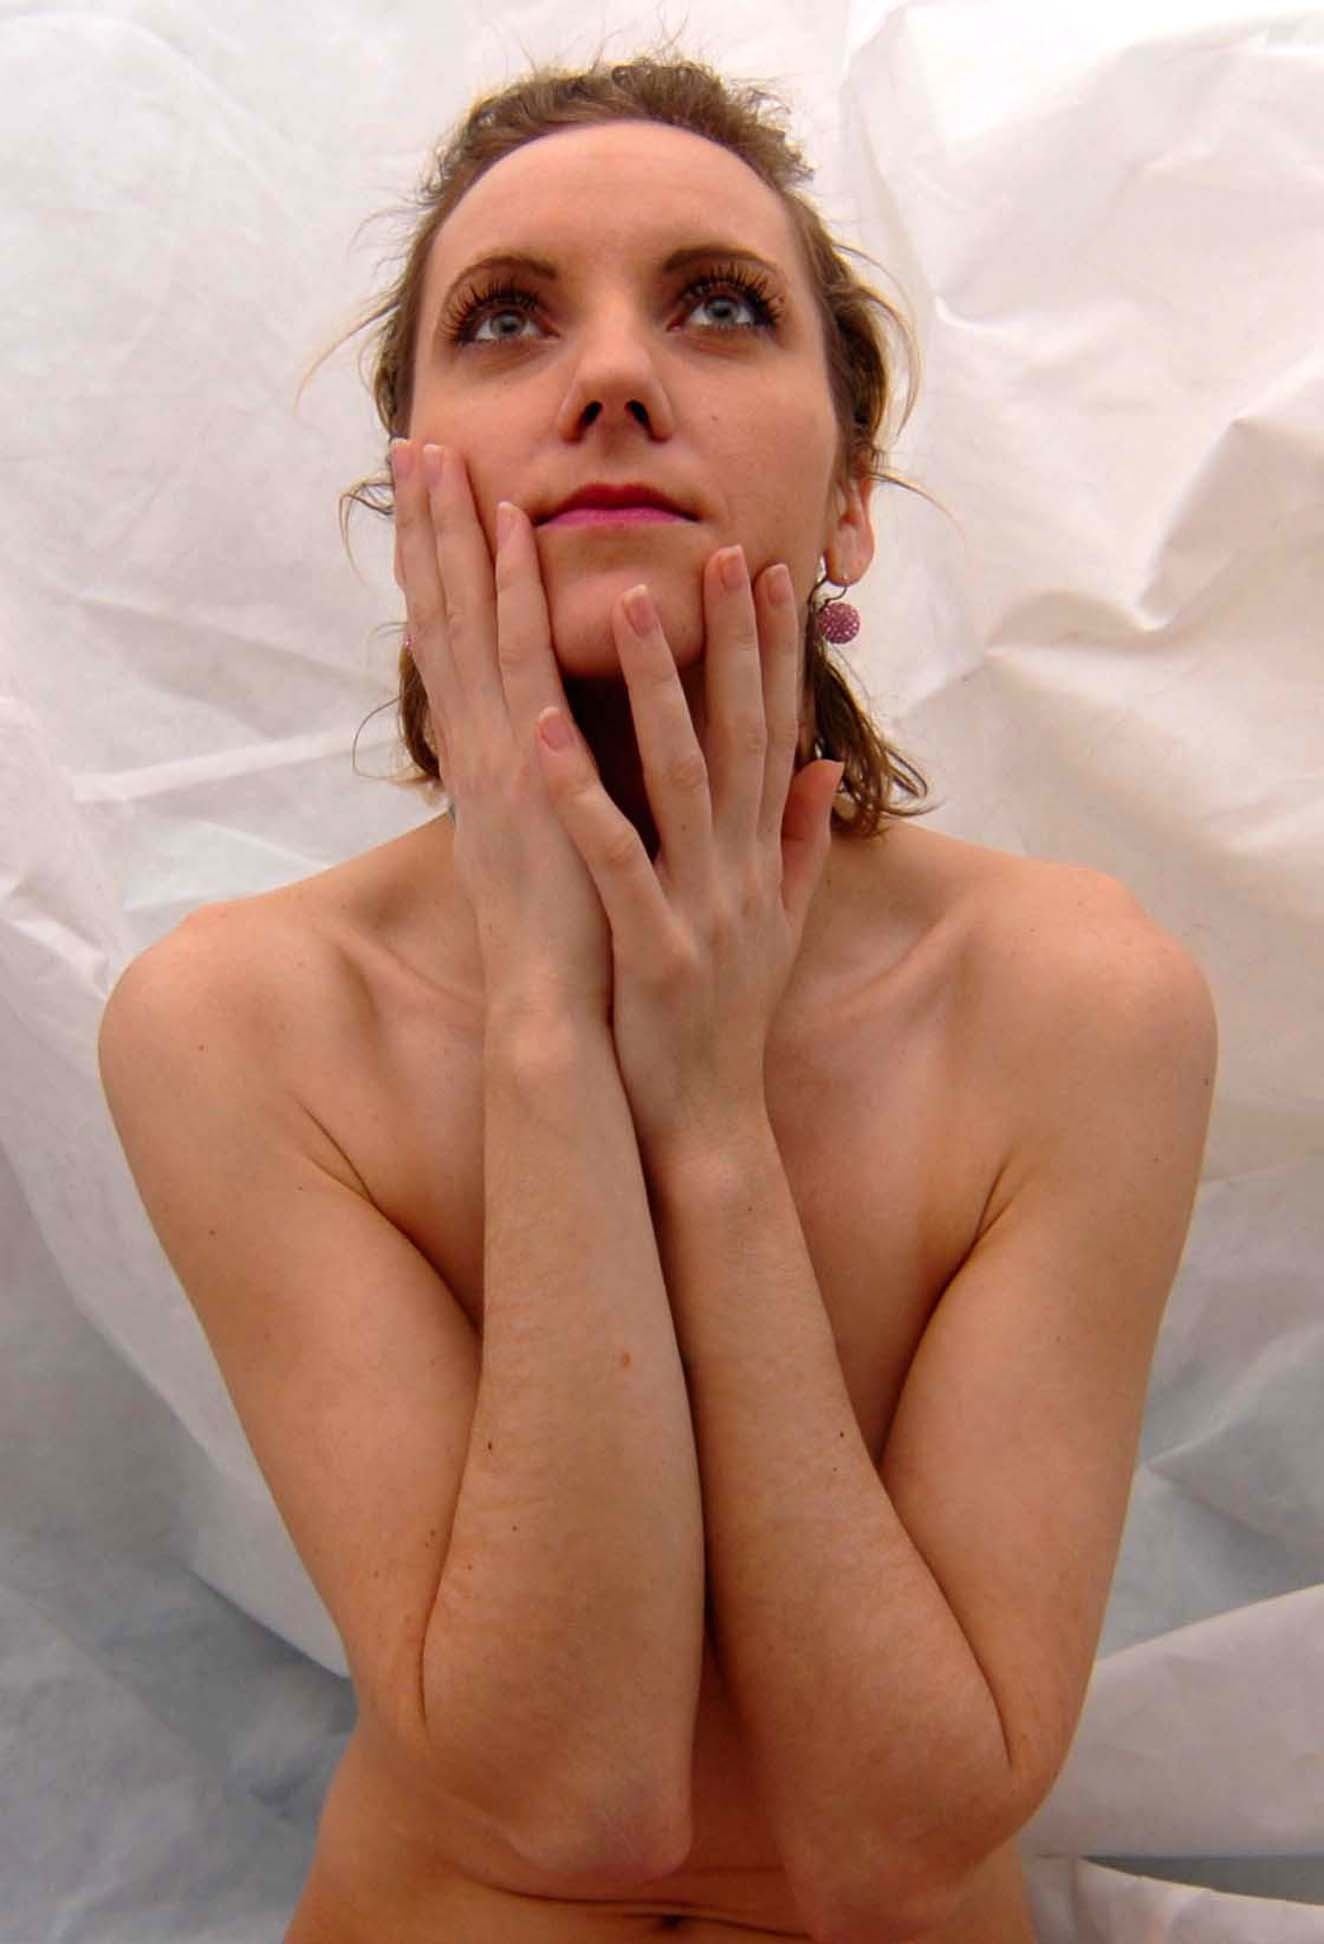
hand, person, woman, hair, view, leg, finger, muscle, mouth, chest, close up, human body, face, nose, faith, neck, thigh, head, blond, tongue, organ, nudity, sense